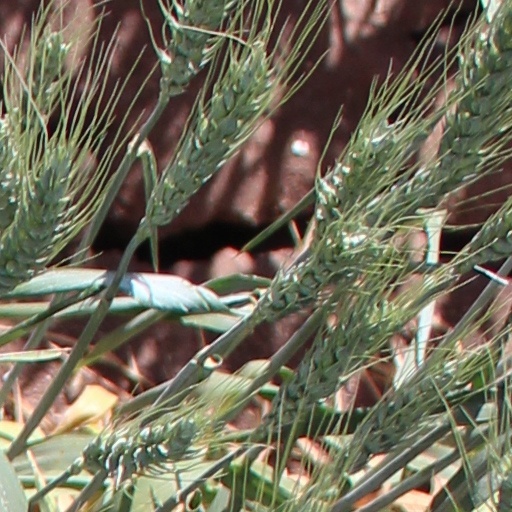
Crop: wheat